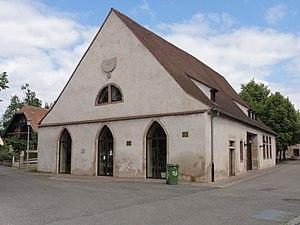
L'abbaye d'Altorf était un monastère qui fut occupé par les bénédictins de 974 à 1790. Fondé en 974 par le comte d'Eguisheim. Pillée à plusieurs reprises depuis la guerre des paysans jusqu'à la fin de la guerre de Trente Ans. En 1606, l'affiliation à la Congrégation de Bursfelde est ratifiée. Incorporée en 1624 à la congrégation bénédictine de Strasbourg. Elle a été supprimée par la Révolution française de 1789.